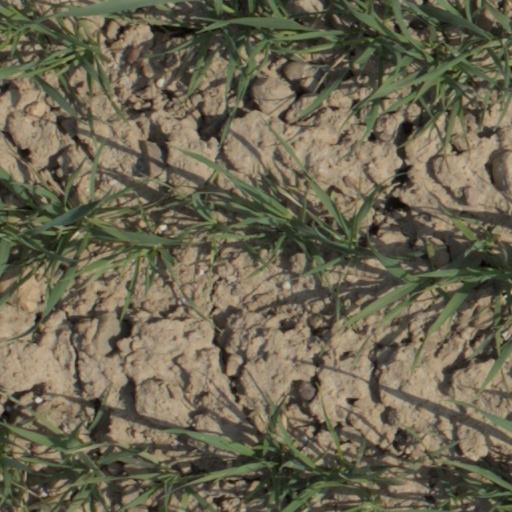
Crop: wheat